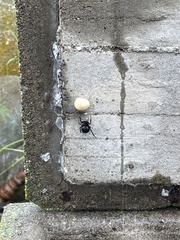
Species: Lactrodectus_hesperus